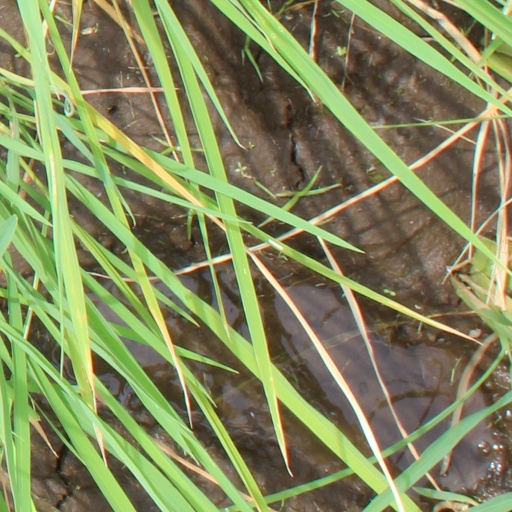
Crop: rice